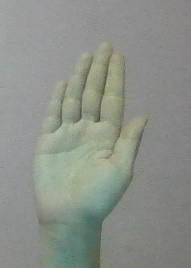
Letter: seen